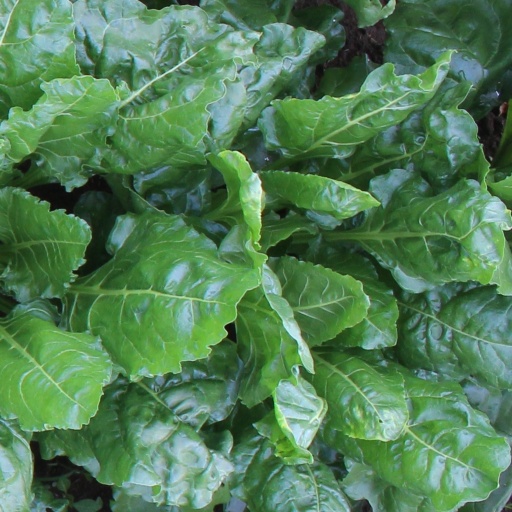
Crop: sugar beet